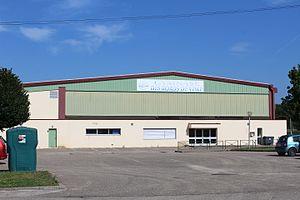
Gymnase des Bords de Veyle.
Vonnas est une commune française située dans le département de l'Ain, en région Auvergne-Rhône-Alpes, au sud de la Bresse savoyarde et non loin de la Dombes. Elle appartient au canton dont elle est le chef-lieu.